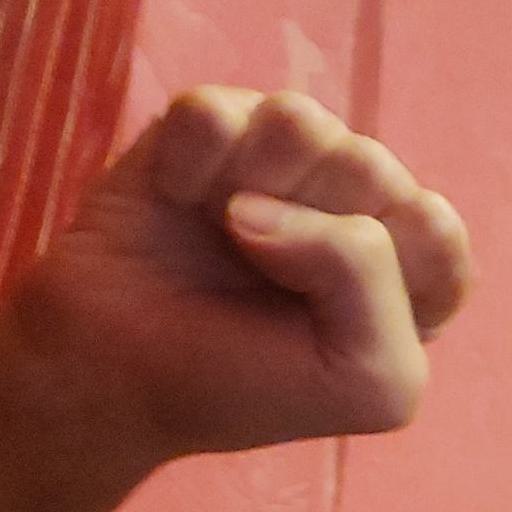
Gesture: fist